Terrorism Confinement Center

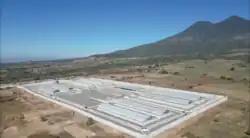
An aerial view of the prison

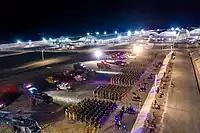
Soldiers and police officers that staff the prison

The Terrorism Confinement Center ( []) is a maximum security prison in Tecoluca, El Salvador. The prison was built in late 2022 amid a large-scale gang crackdown in the country. The Salvadoran government opened the prison in late January 2023, and it began housing inmates the following month.